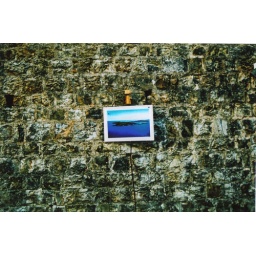
picture on the wall in the street